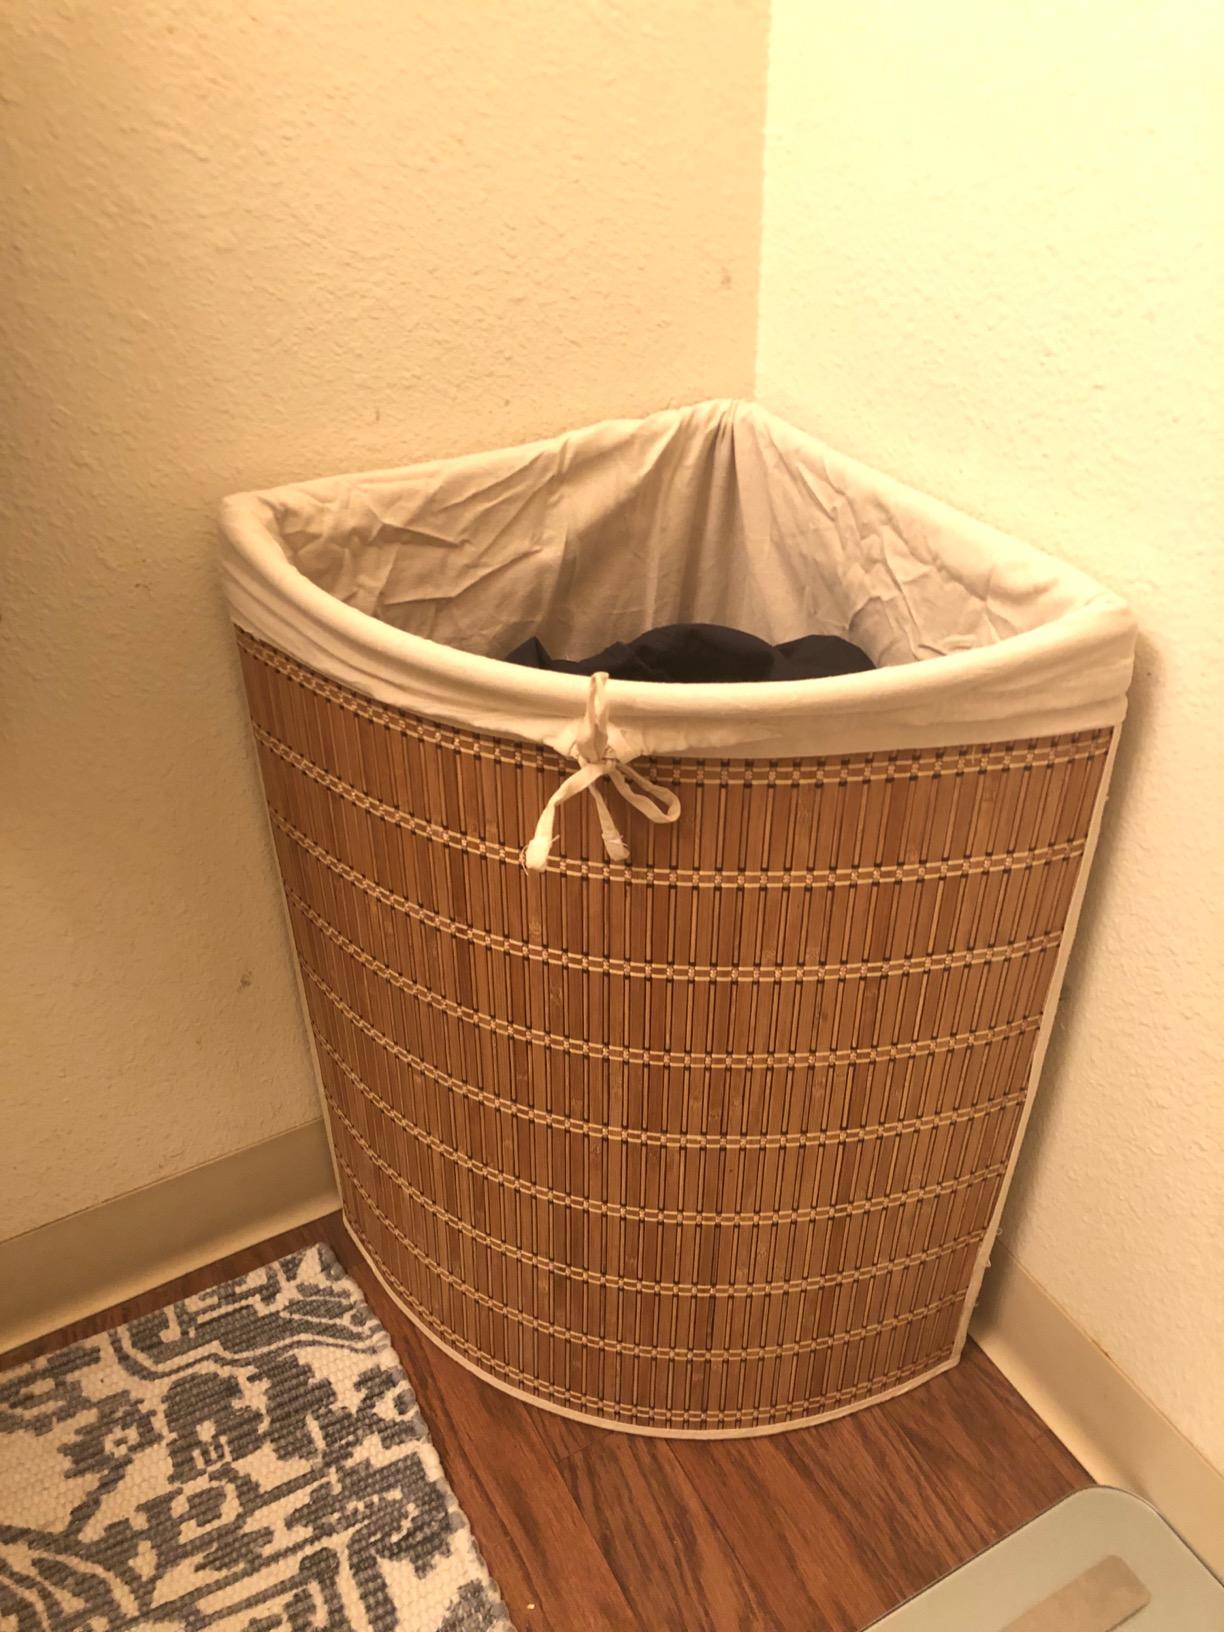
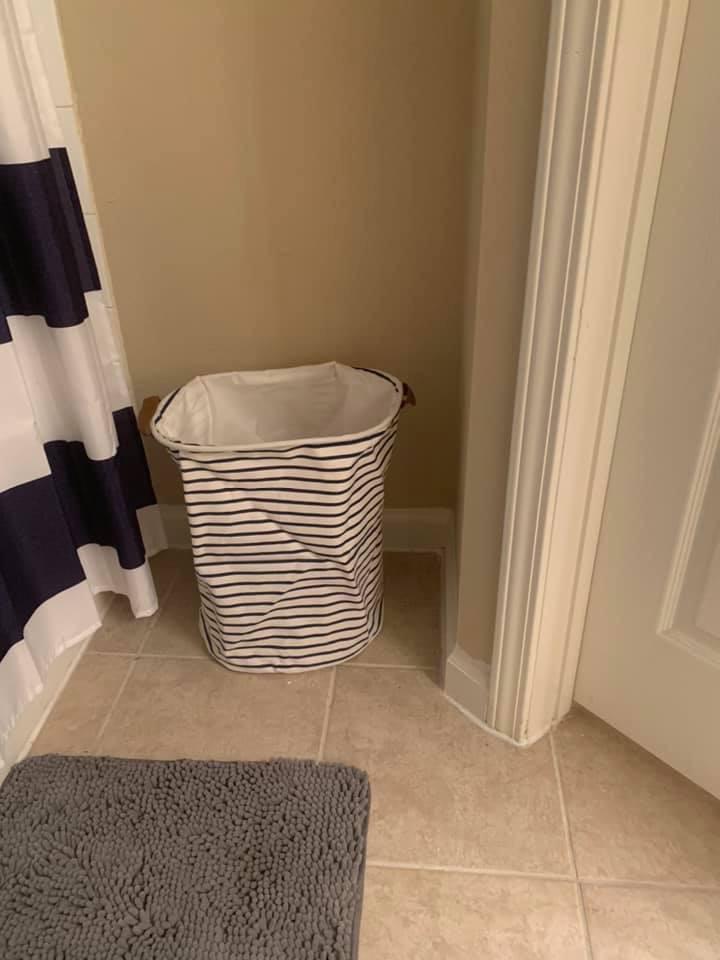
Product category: items_hamper
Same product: no